Gisela Gymnasium

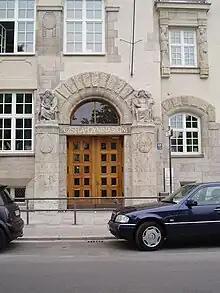
Detail of front entrance

The period following saw the establishment of first student councils and an increase in the number of subjects taught, including French and English. As the school continued to develop, it was re-designated a "Staatliche Realschule" (State Realschule) in 1924 and an "Oberrealschule" (upper realschule) in 1928.